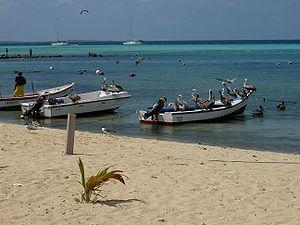
Le Parc national Archipiélago de Los Roques est un parc national vénézuélien créé le 9 août 1972 et qui s'étend sur l'ensemble de l'archipel de Los Roques dans la mer Caraïbe.